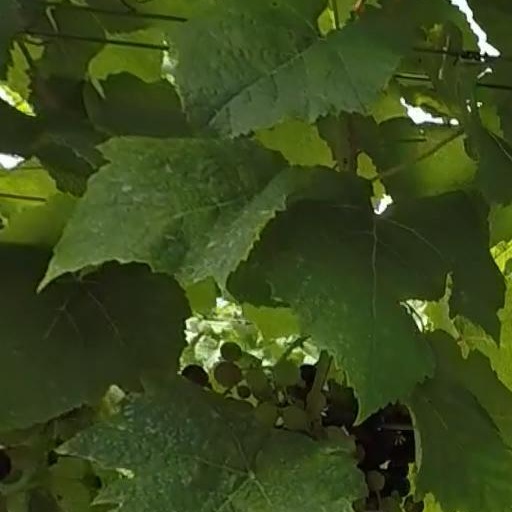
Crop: grape